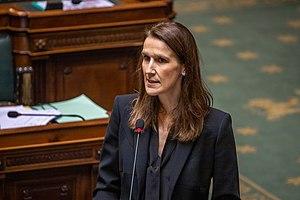
Sophie Wilmès à la Chambre des représentants
Cette liste présente tous les chefs du gouvernement belge depuis 1830. Le nom de leur fonction a varié au fil des siècles :